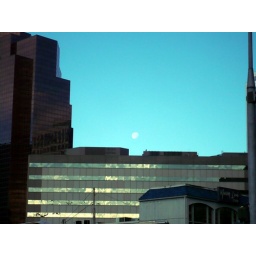
Moon over my office building